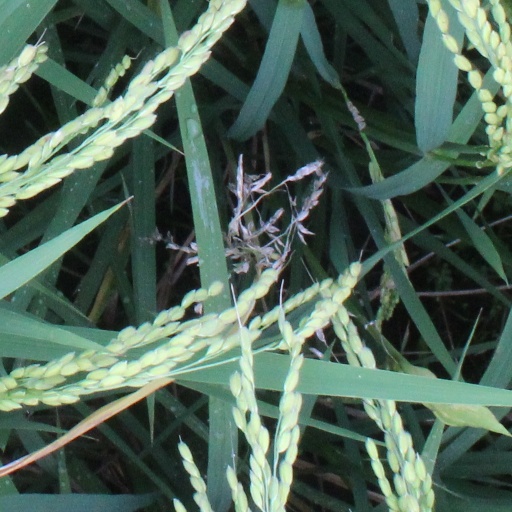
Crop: rice